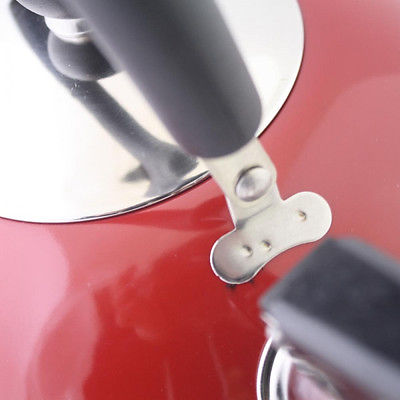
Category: kettle